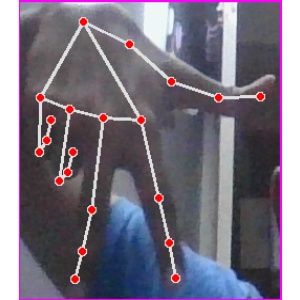
अक्षर: ग